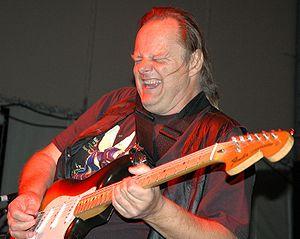
Walter Trout, est un guitariste de blues, chanteur et parolier. Il a notamment joué pour Canned Heat et les Bluesbreakers